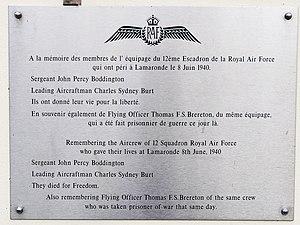
Lamaronde
Lamaronde est une commune française située dans le département de la Somme, en région Hauts-de-France.